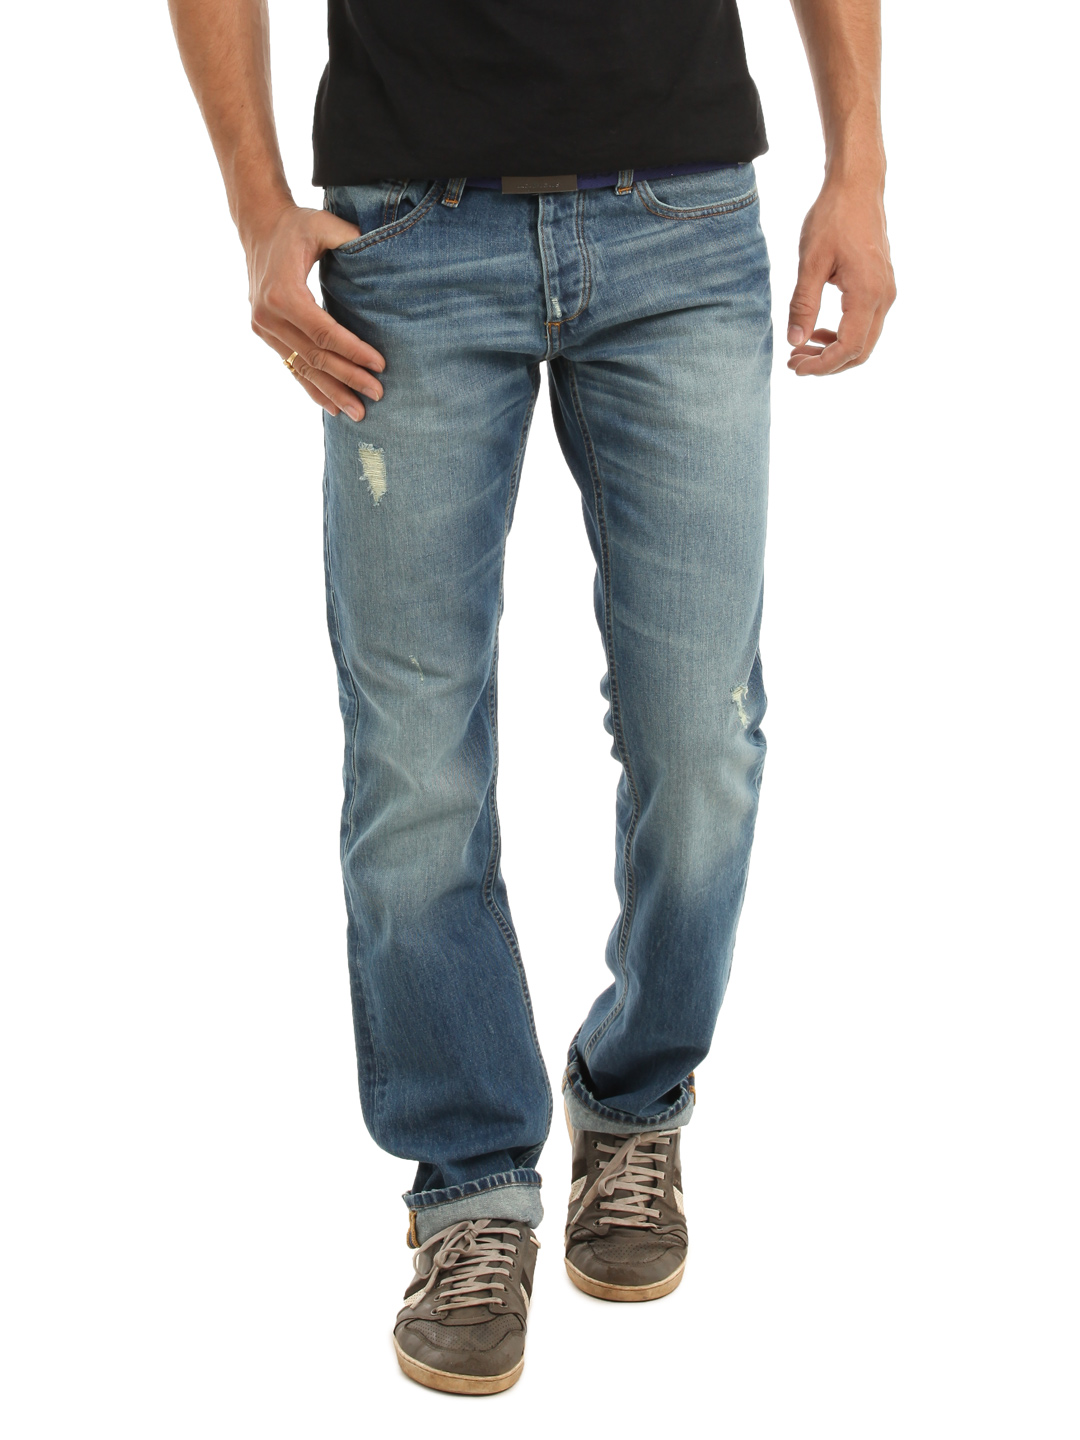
Jack & Jones Men Blue Jeans
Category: Apparel / Bottomwear / Jeans
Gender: Men
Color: Blue
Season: Summer 2012
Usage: Casual